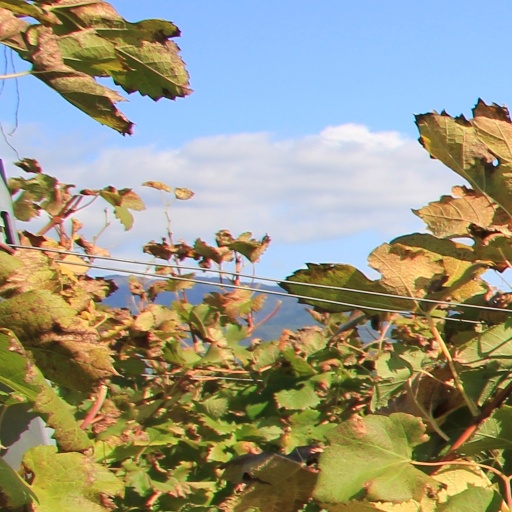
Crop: grape